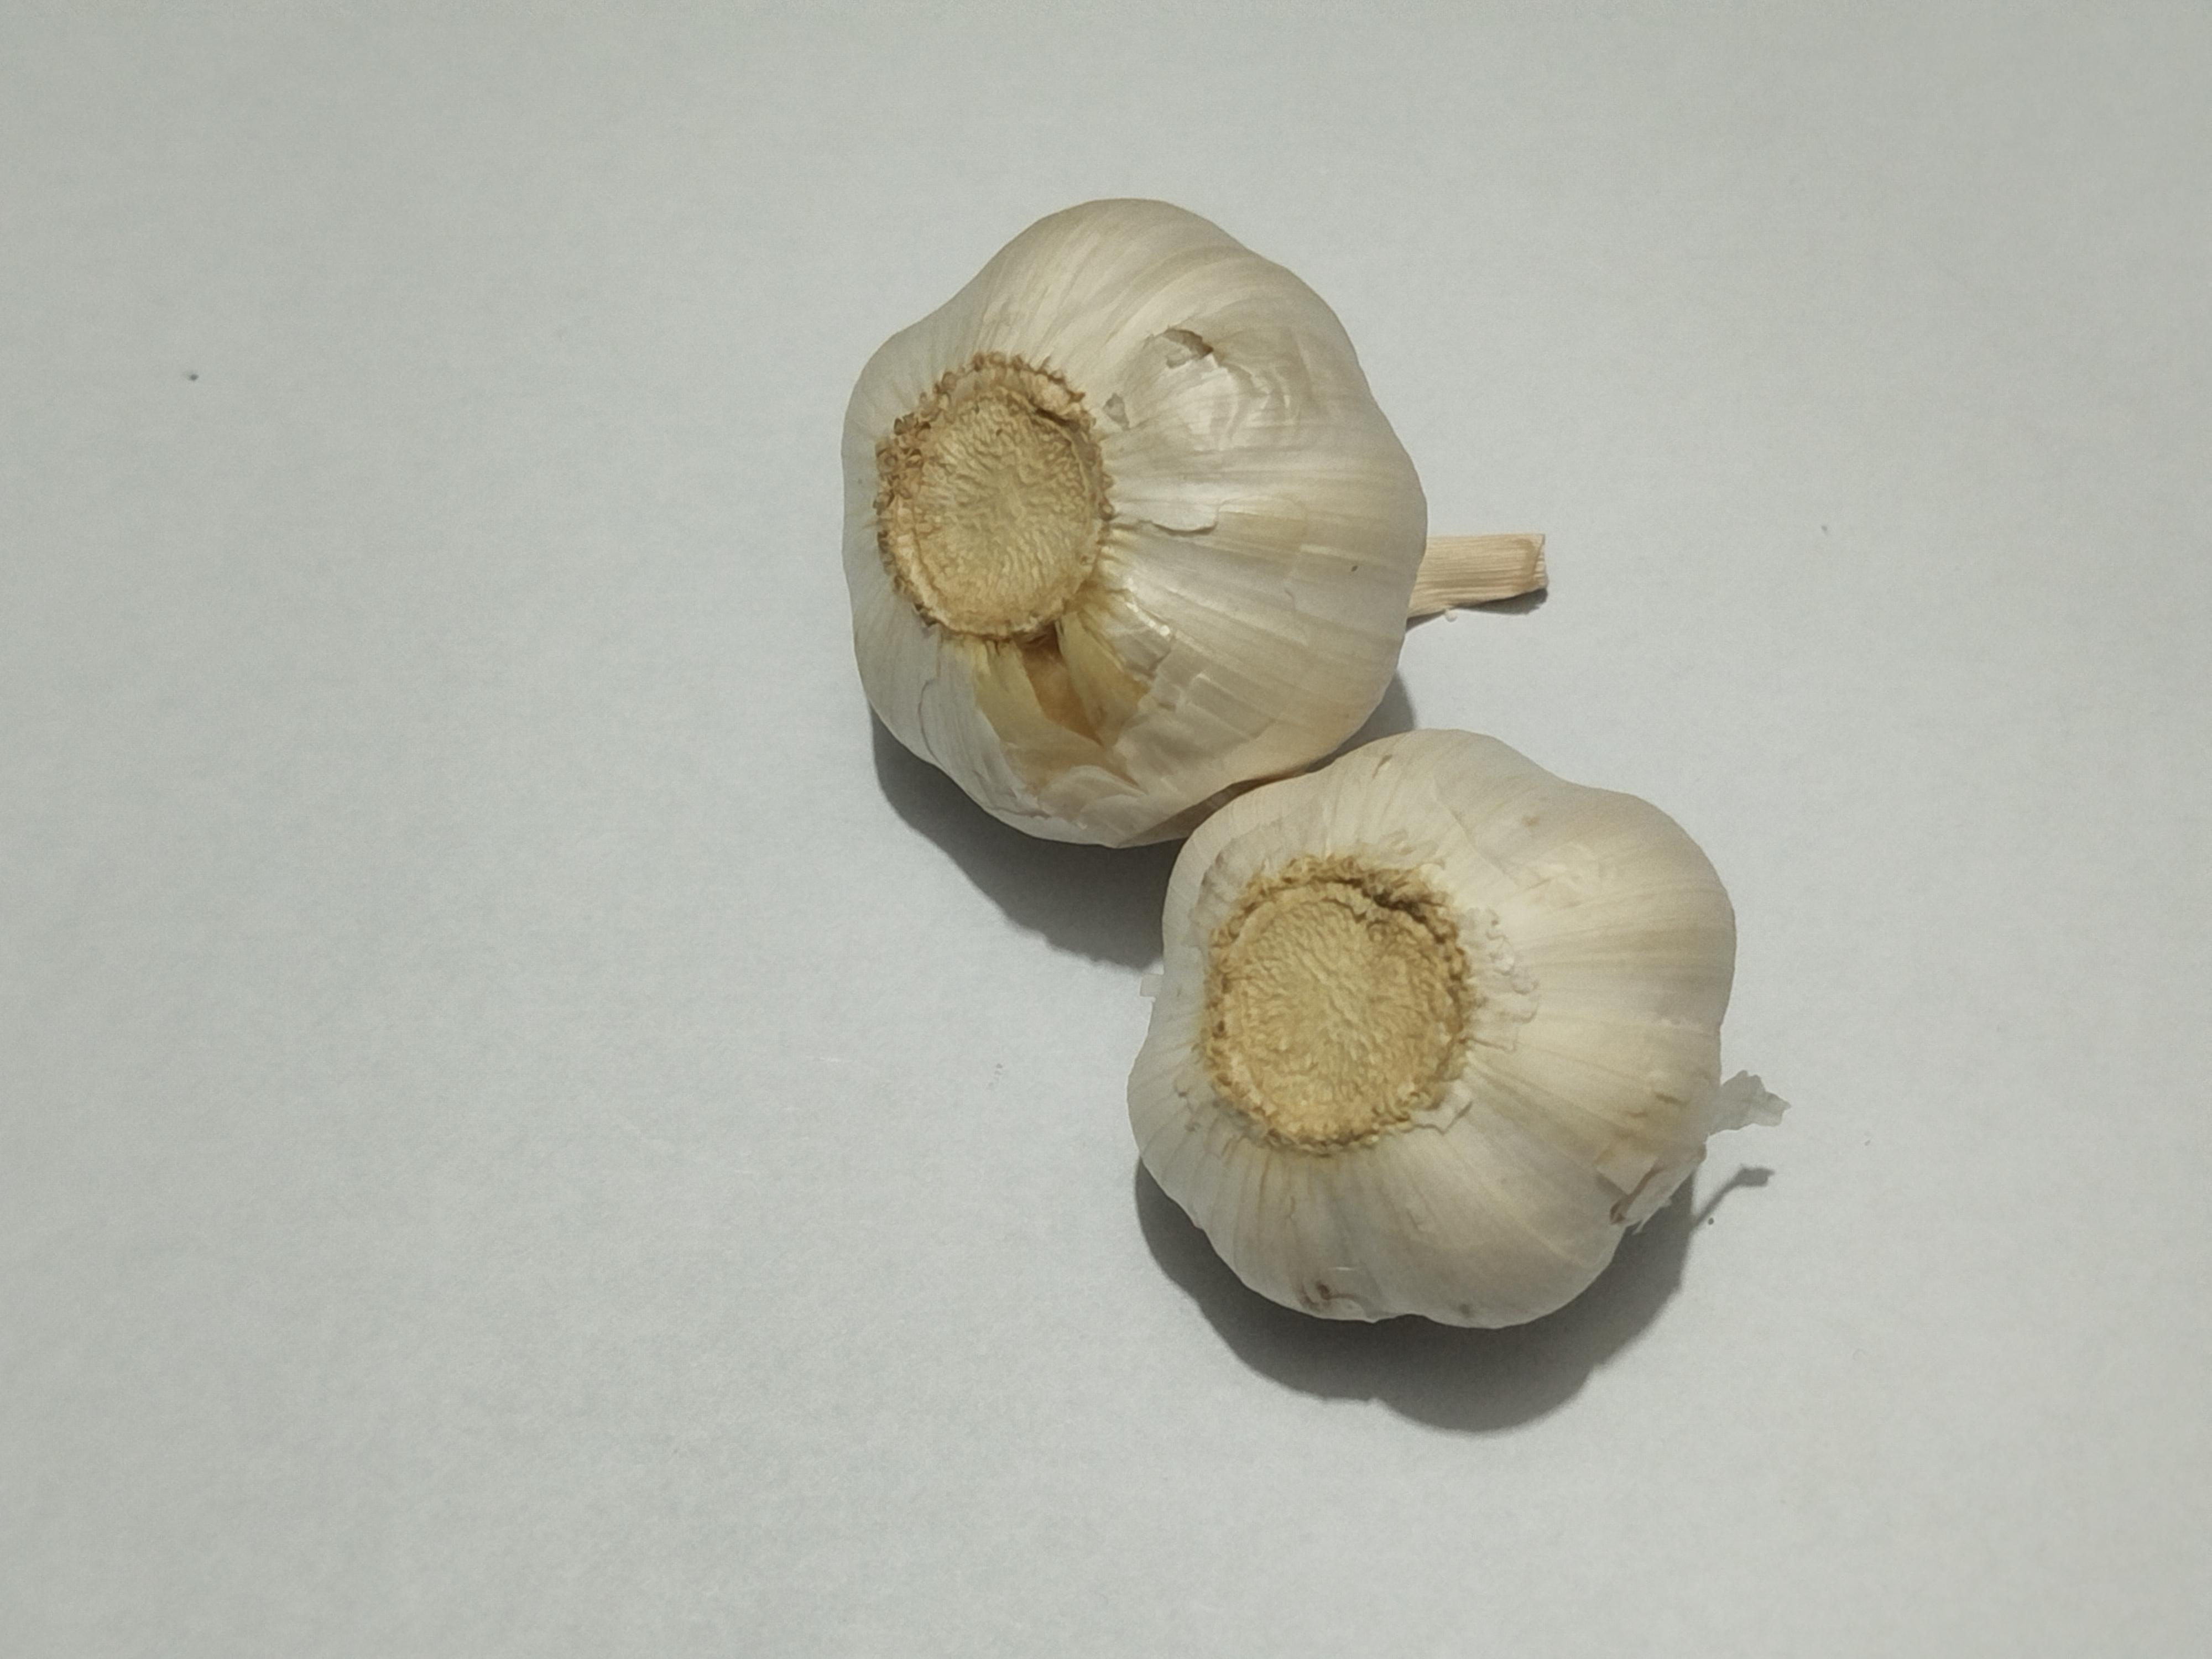
Label: Garlic